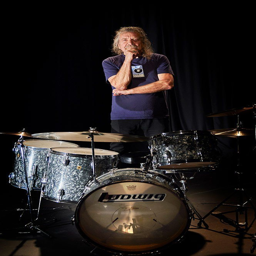
hard rock artist photographed next to a drum kit previously owned by drummer